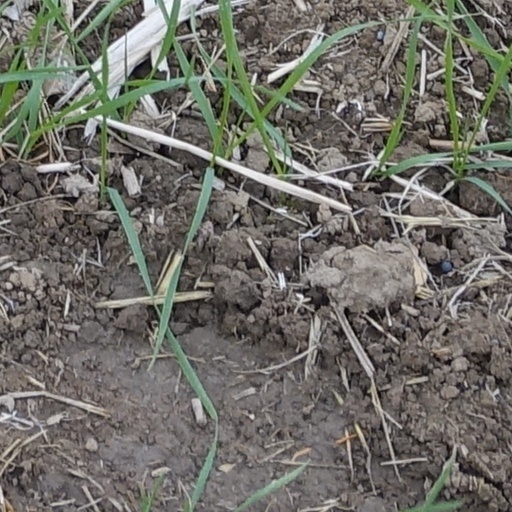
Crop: wheat